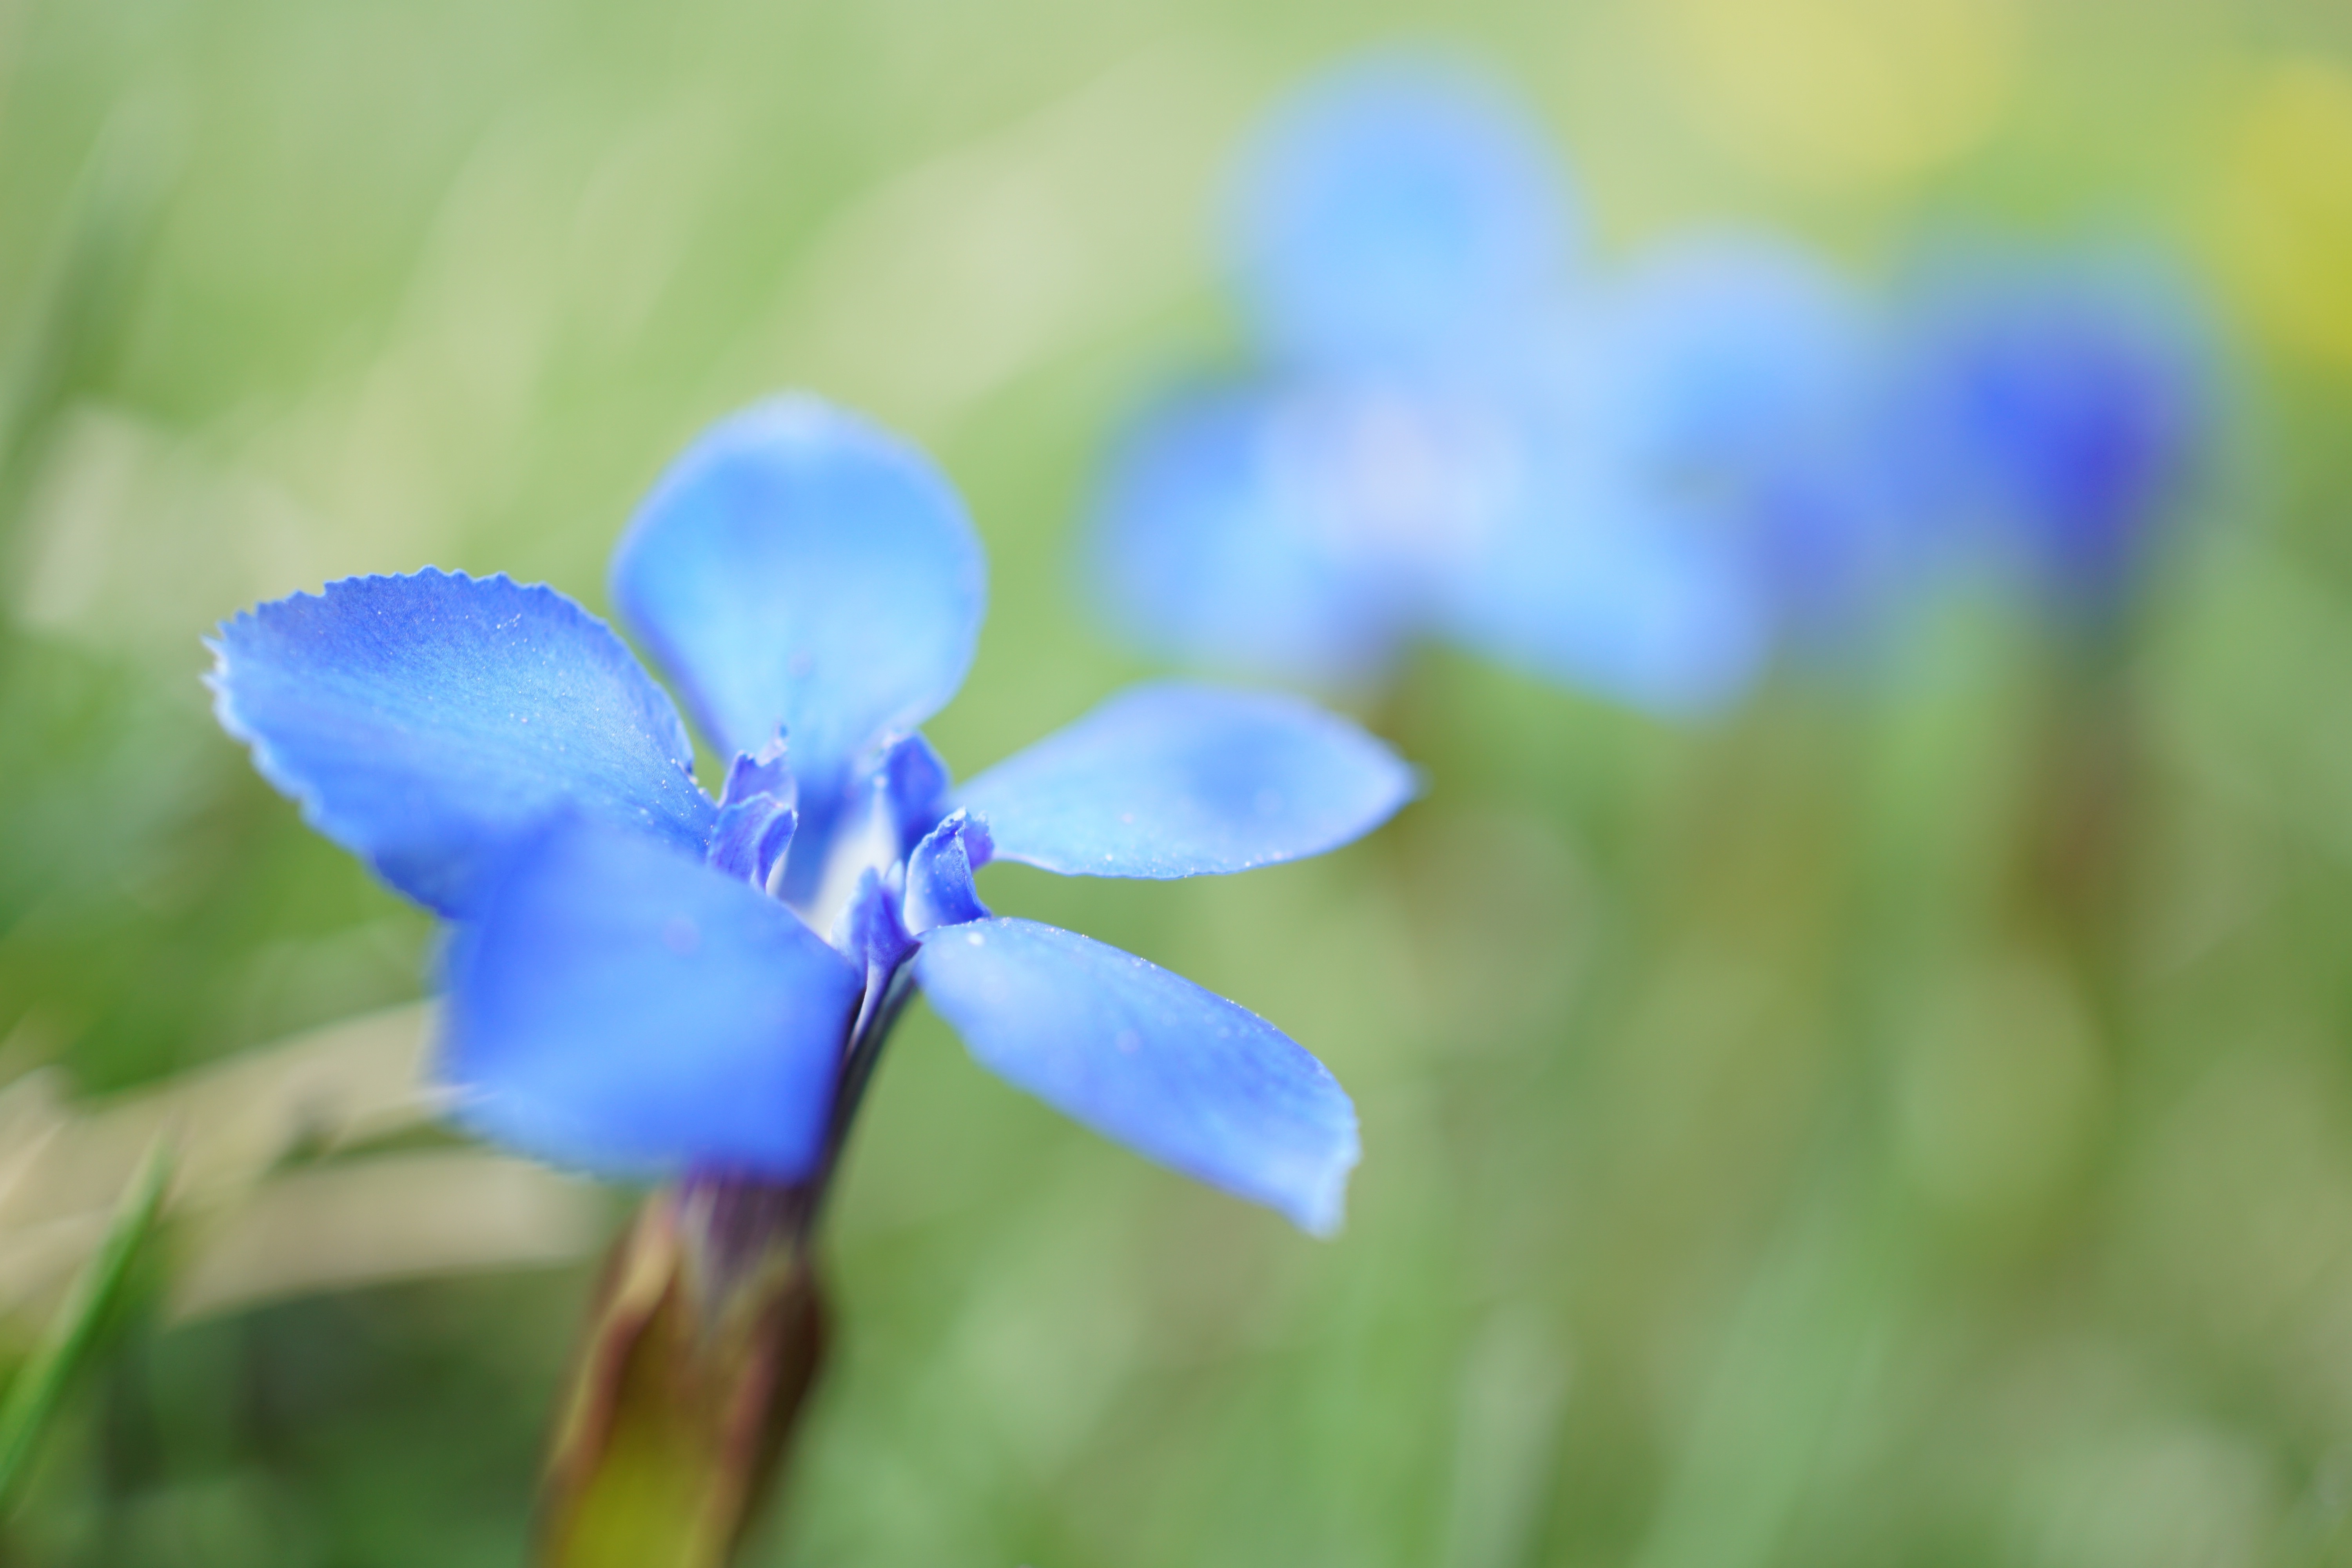
nature, blossom, plant, meadow, flower, petal, bloom, macro, blue, close, flora, wildflower, close up, eye, gentiana, gentian, macro photography, flowering plant, dayflower, land plant, violet family, dayflower family, schusternagel